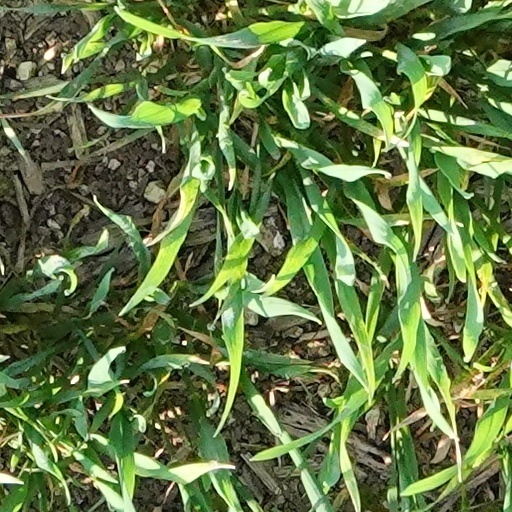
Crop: wheat